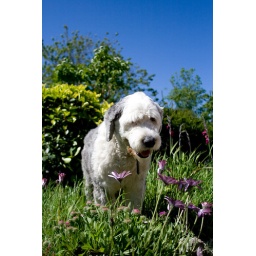
Murphy against a wonderful blue sky